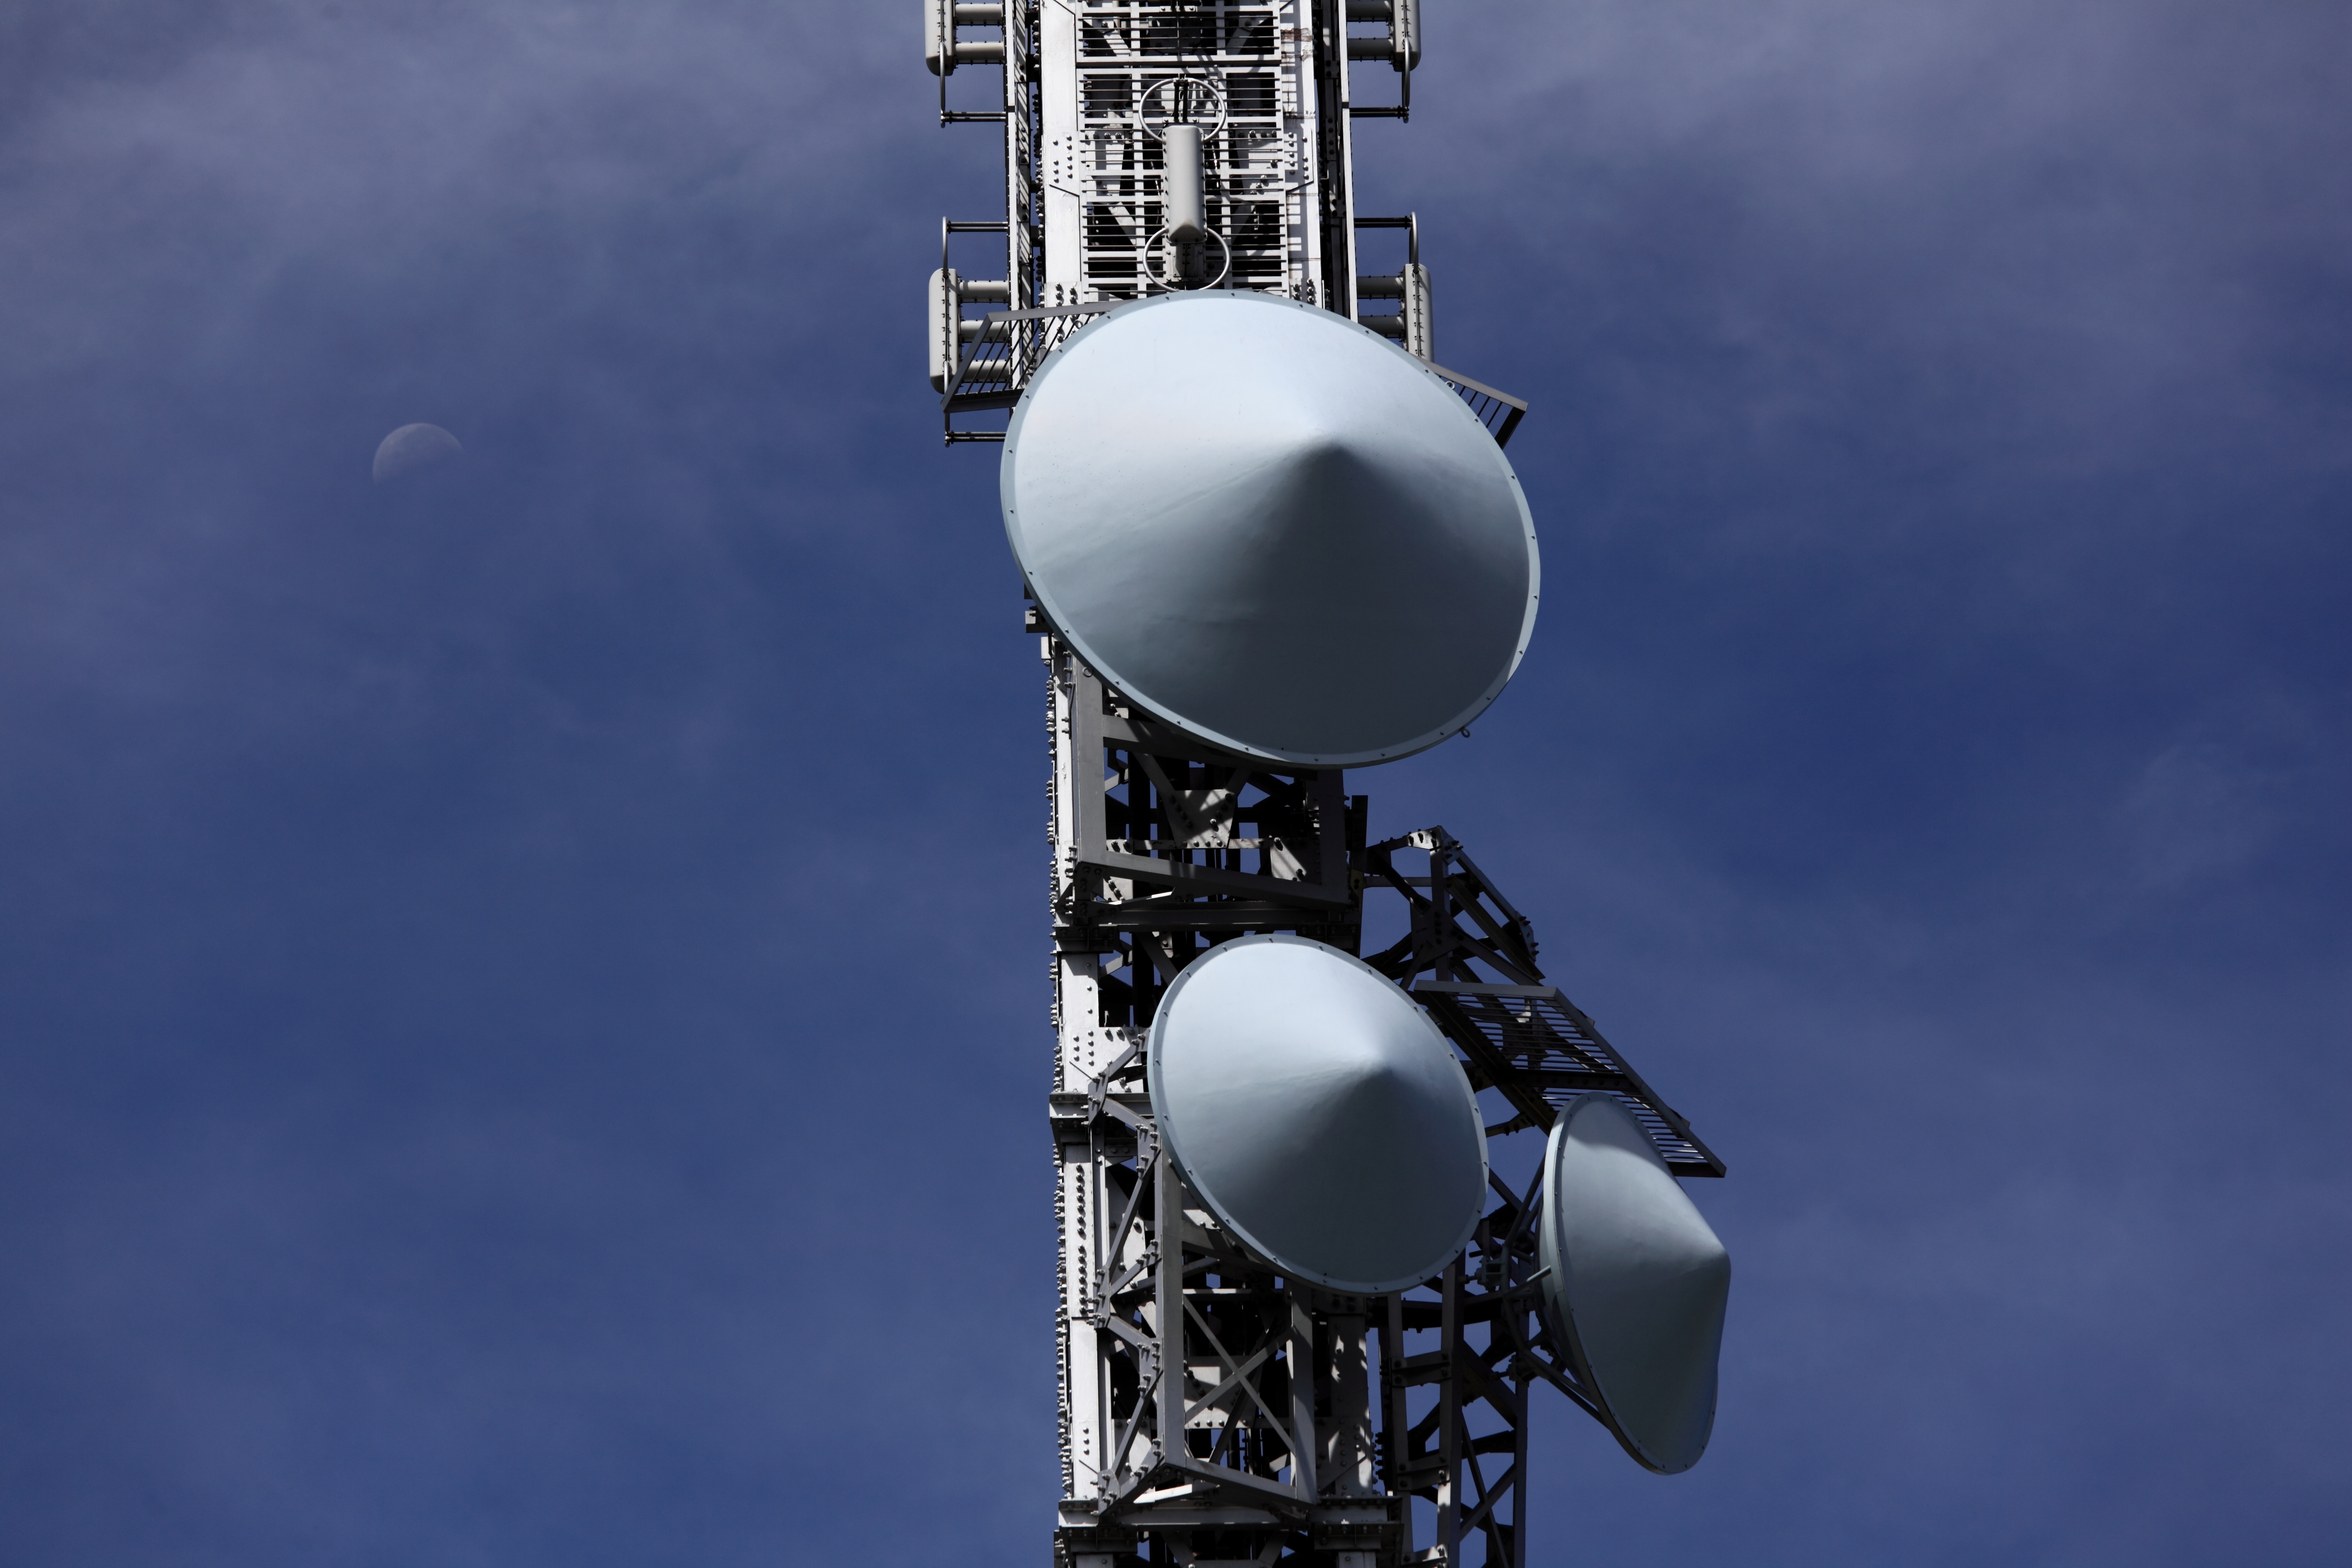
light, technology, antenna, high, tower, machine, blue, street light, electricity, highland, lighting, energy, plateau, light fixture, 5d, hires, markii, hi, res, resolution, nagano, matsumoto, utsukushigahara, atmosphere of earth